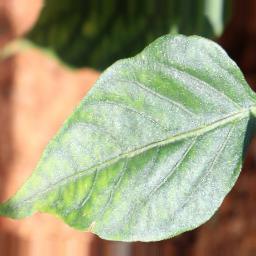
Label: nutritional